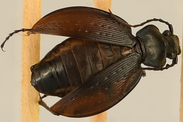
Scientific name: Carabus goryi
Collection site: Mountain Lake Biological Station NEON (MLBS), plot MLBS_001